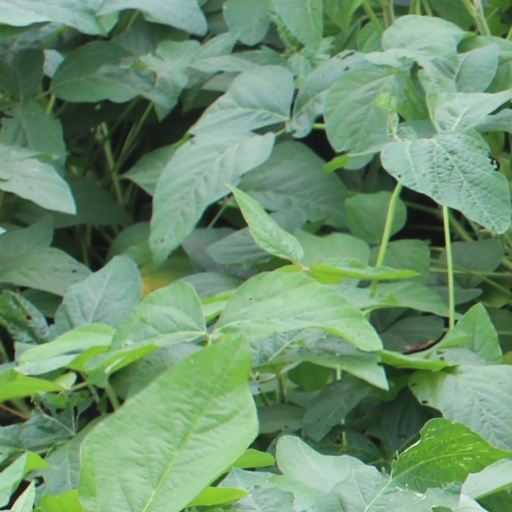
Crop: soybean